History of Tokyo

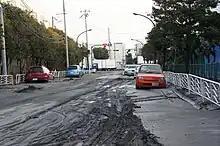
Soil liquefaction in Kōtō after the 2011 Tōhoku earthquake

Tokyo was bombed repeatedly after November 1944, as the Americans opened air bases in the Mariana Islands that were in range. In January 1945, the U.S. Army Air Forces' Major General Curtis LeMay was tasked with revitalizing the bombing campaign. His boss, General "Hap" Arnold, urged him to stop precision bombing and adopt incendiary bombings.